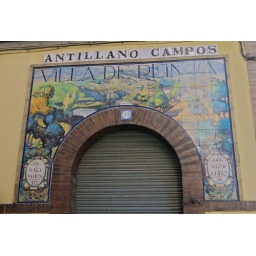
Azulejos ceramics introduced by the moors survives to the modern day in shop signs and door plates all over the city.